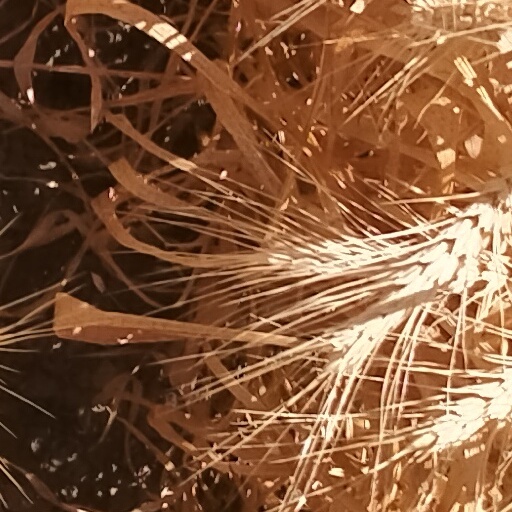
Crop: wheat